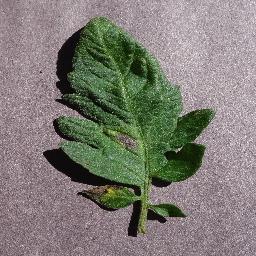
Label: Tomato___Early_blight